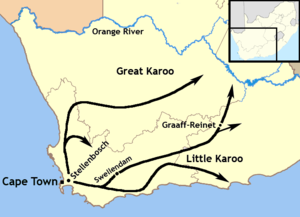
À l'origine, au XVIIᵉ siècle, un burgher est un « citoyen libre », fermier installé à son compte mais dont les productions sont, en pratique, destinées au poste d'approvisionnement de la compagnie néerlandaise des Indes orientales installé dans la ville du Cap. Ils sont les ancêtres des Trekboers, éleveurs itinérants qui parcourent l'intérieur de l'actuelle Afrique du Sud durant le XVIIIᵉ siècle. Au XIXᵉ siècle, à la suite du Grand Trek, le terme désigne les citoyens des républiques boers.
Les Trekboers furent des agriculteurs nomades descendants de colons néerlandais, de huguenots français et de protestants allemands. Ils entamèrent leur migration depuis les environs du Cap, telles les localités de Paarl, Stellenbosch et Franschhoek à partir du XVIIᵉ siècle et au cours du XVIIIᵉ siècle.